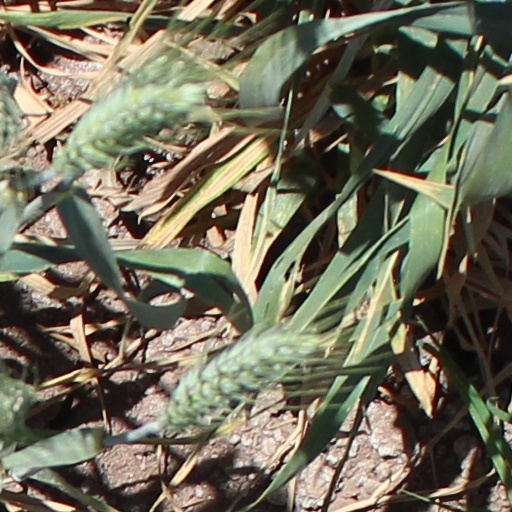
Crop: wheat